Ramore Head

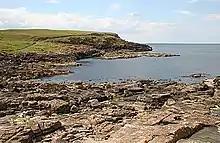
Ramore Head.

Ramore Head is a rocky headland in Portrush, County Antrim, Northern Ireland.